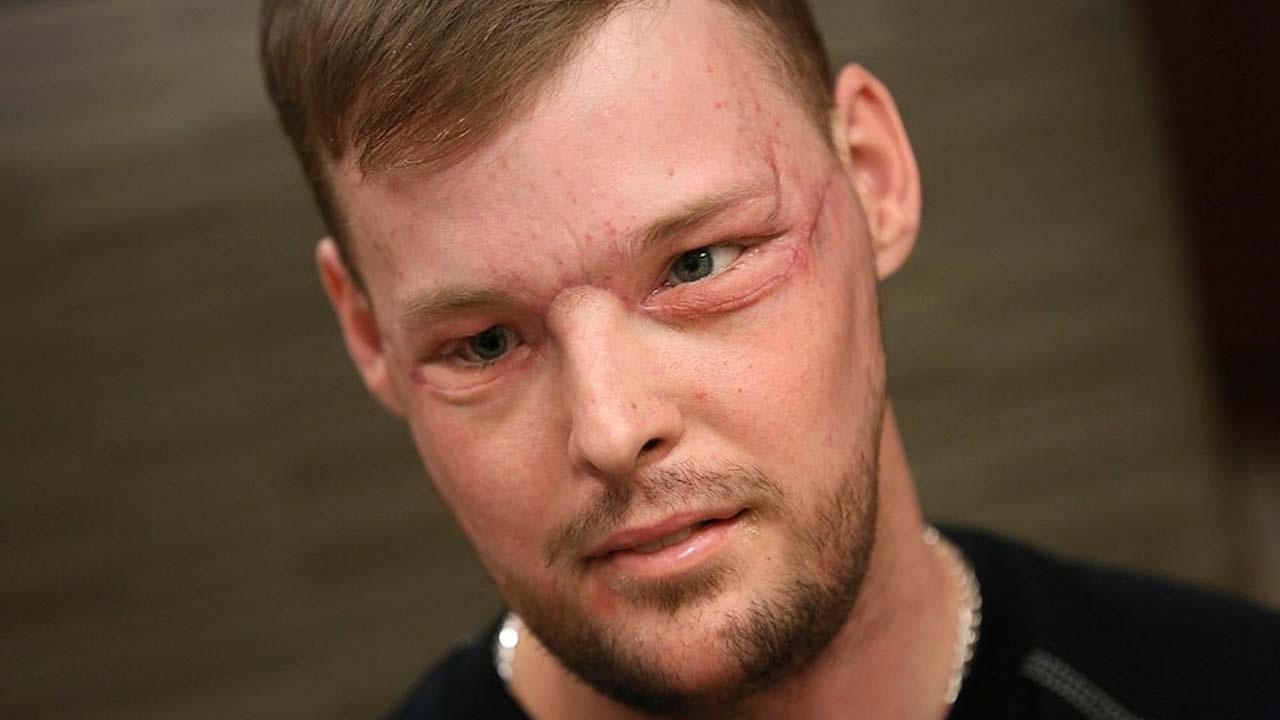
Label: Colored